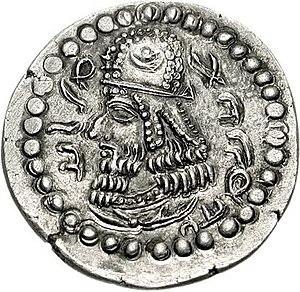
Papak, Pâbhagh ou Bâbek est le fils supposé du « seigneur Sâsan », le fondateur plus ou moins légendaire de la dynastie sassanide.